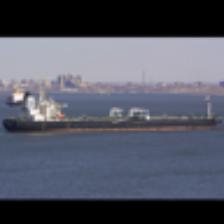
Label: NonHuman